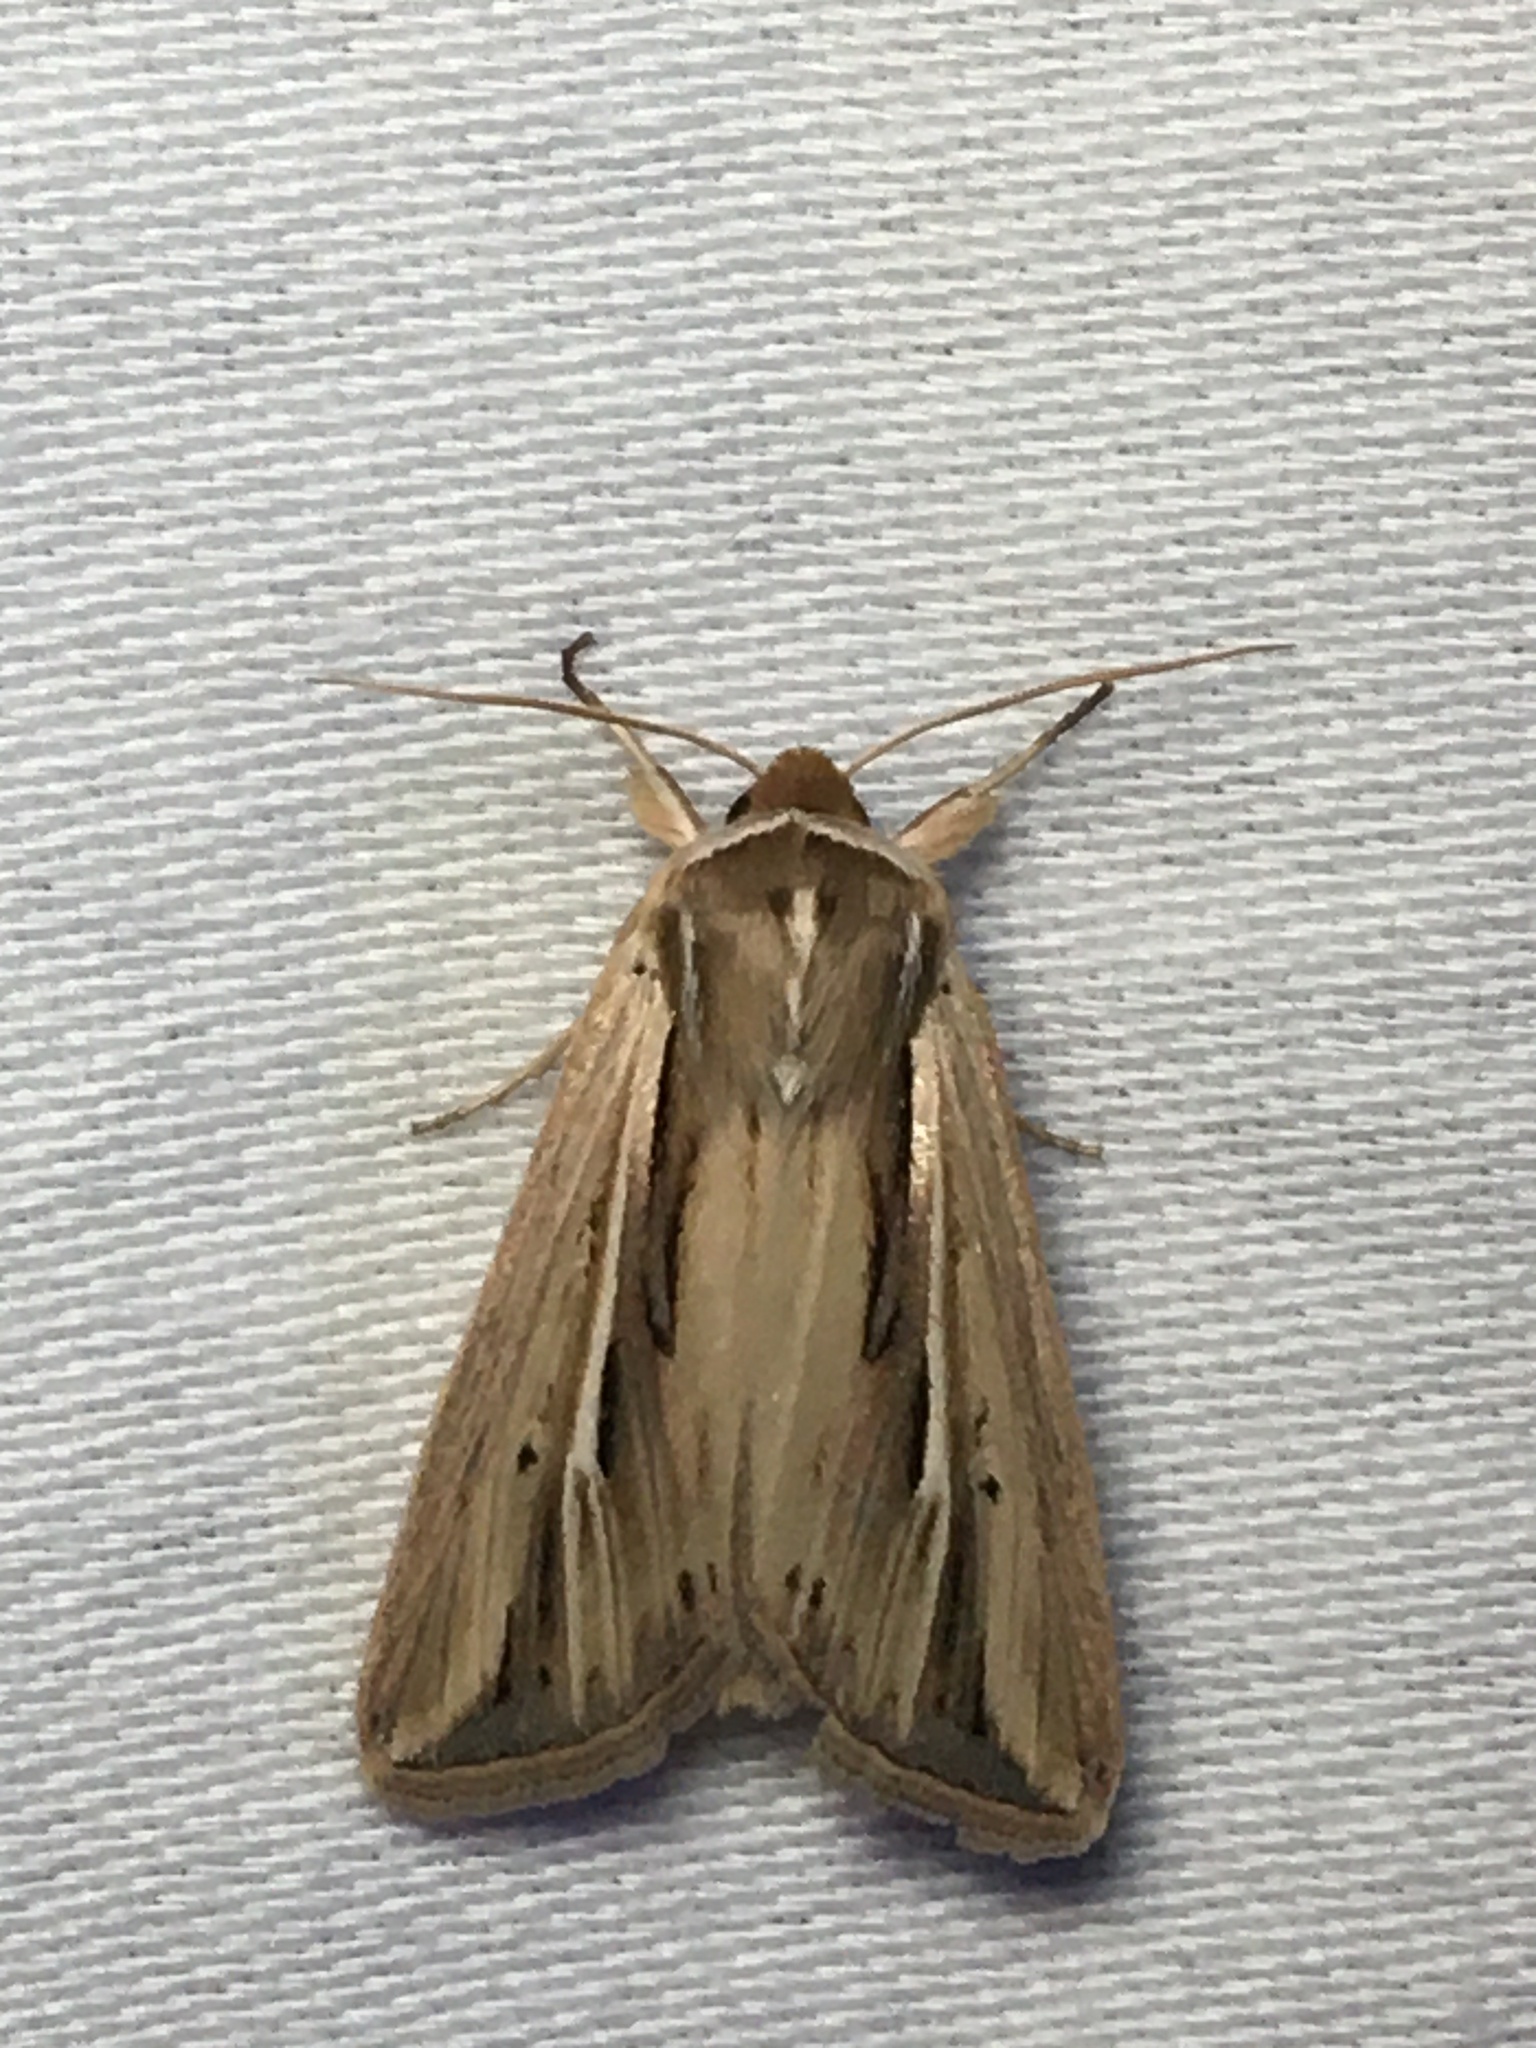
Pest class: wheathead_armyworm_Dargida_diffusa